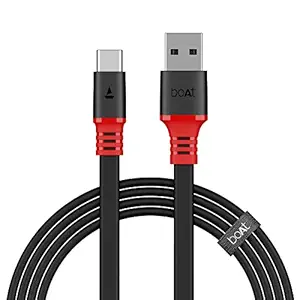
boAt Type C A750 Stress Resistant
Category: Computers&Accessories
Price: 399 (list price: 999)
Rating: 4.1 (1,780 ratings)
About this product: The boAt Type C A750 cable is compatible with smartphones, tablets, PC peripherals, Bluetooth speakers, power banks and all other devices with Type-C ports.|It ensures 6.5A fast charging for all the latest charging protocols and data transmissions with rapid sync at 480 Mbps|The convenient flat cable design makes it tangle free, sturdy and invincible against external damage.|Its ultra-durable PVC housing shell housing and extended tail protection makes it last longer to give a 10000+ Bends Lifespan.|boAt's Type C A750 cable offers a perfect 1.5 meters in length for smooth & hassle-free user experience.|2 years warranty from the date of purchase.